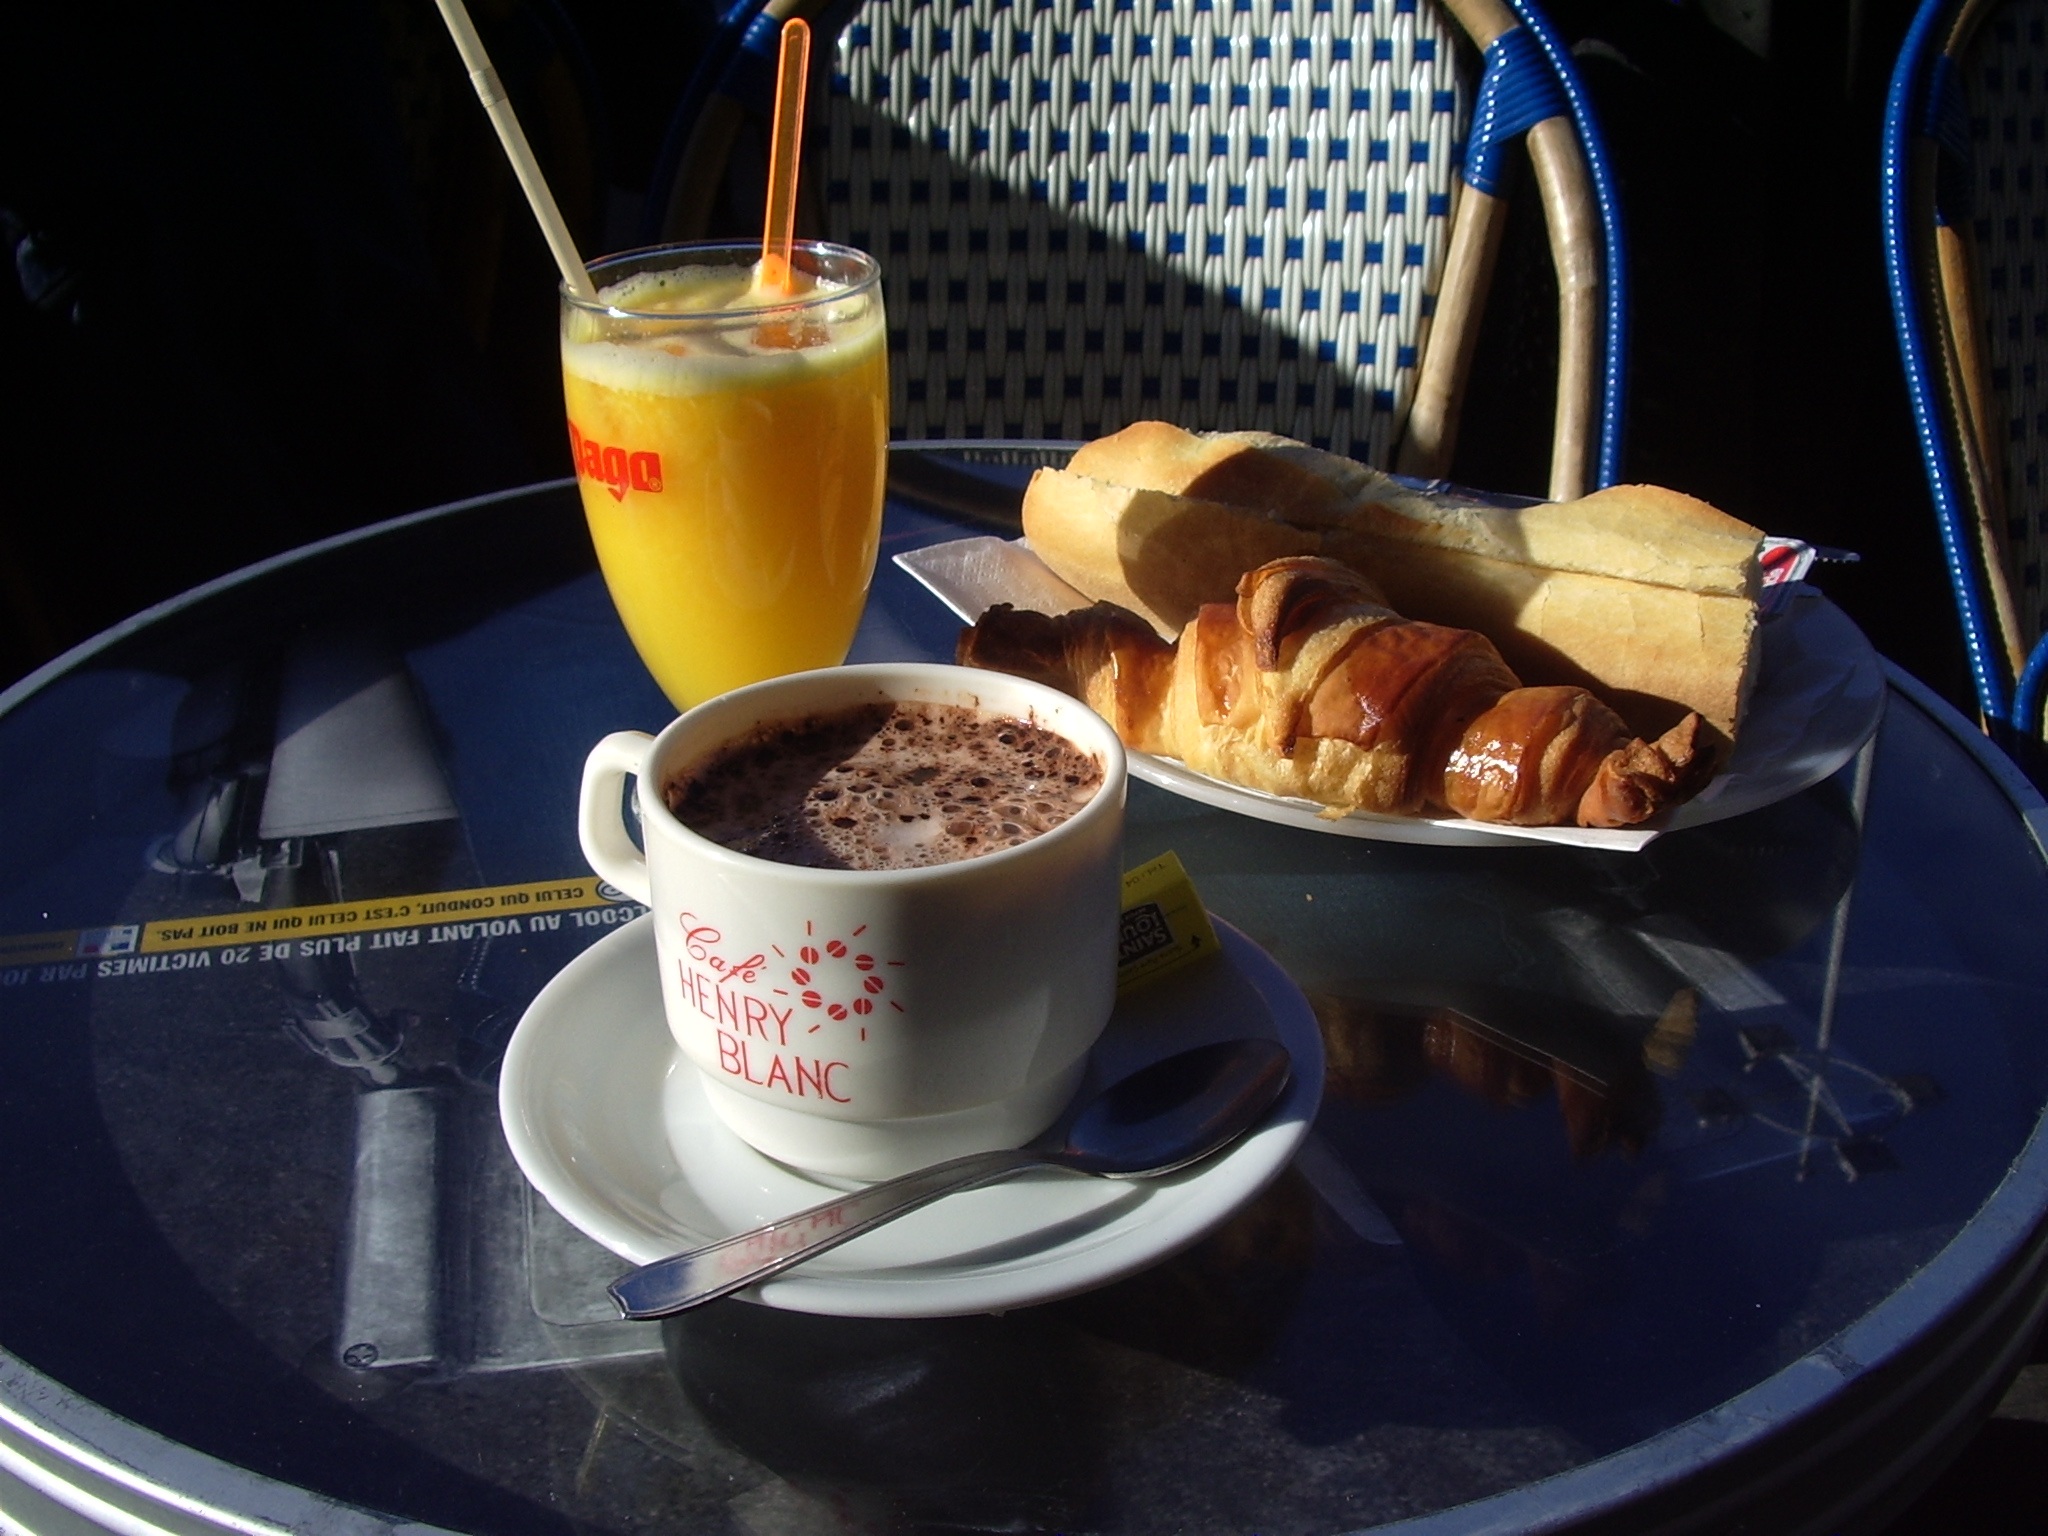
cafe, coffee, glass, cup, orange, dish, meal, food, drink, breakfast, croissant, bread, pastry, juice, french